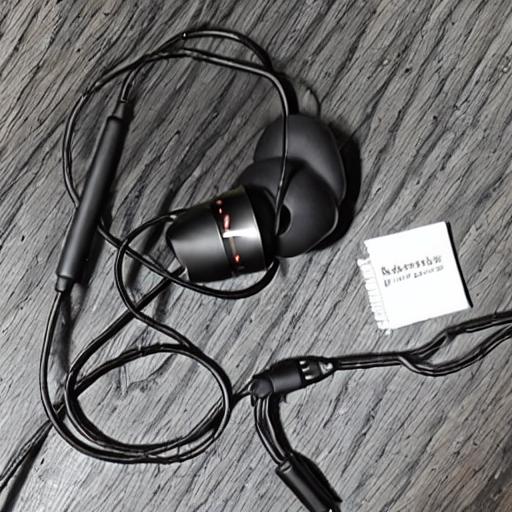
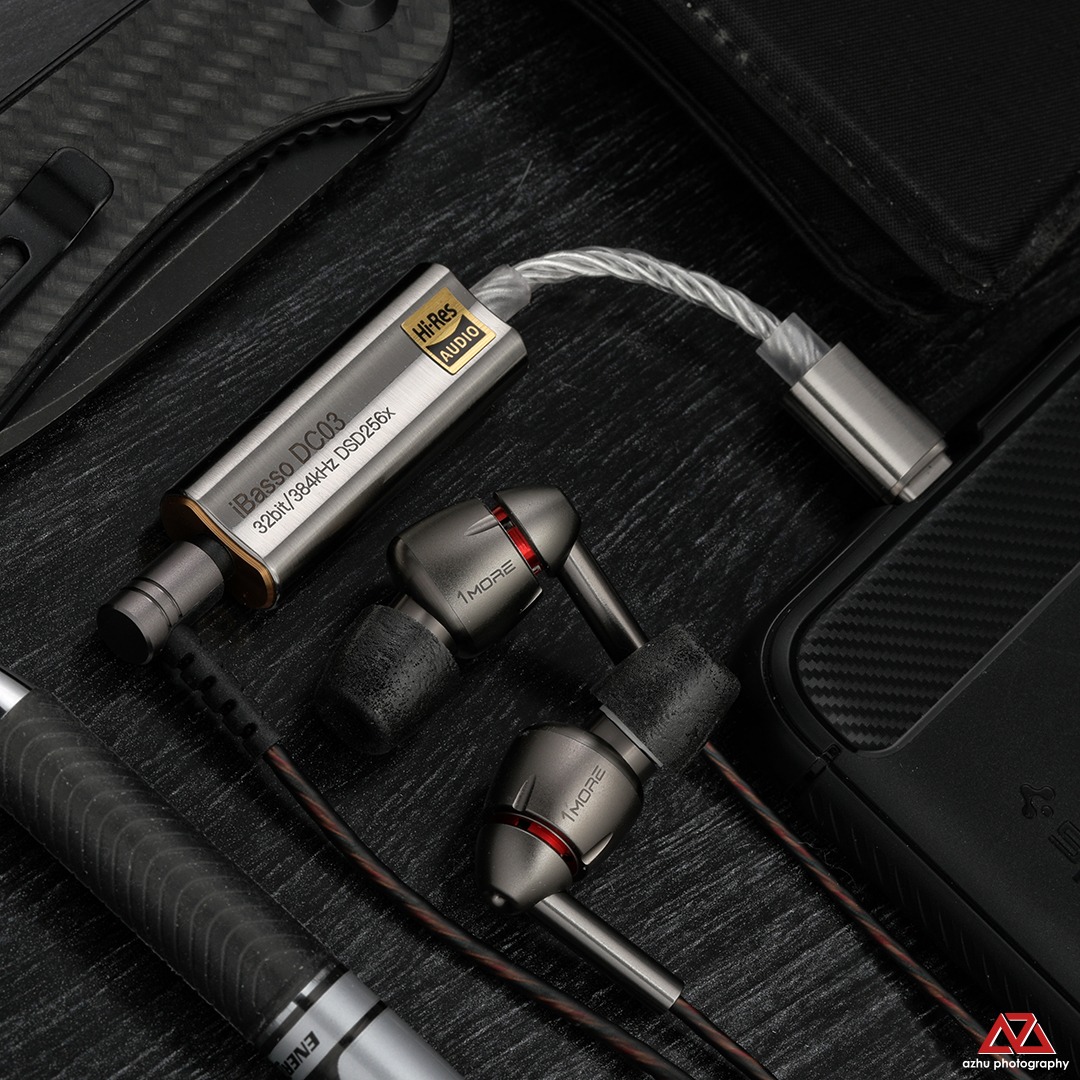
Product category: headphones
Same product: no